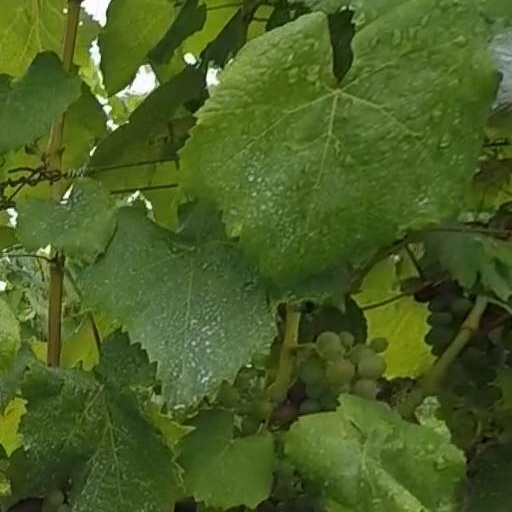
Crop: grape